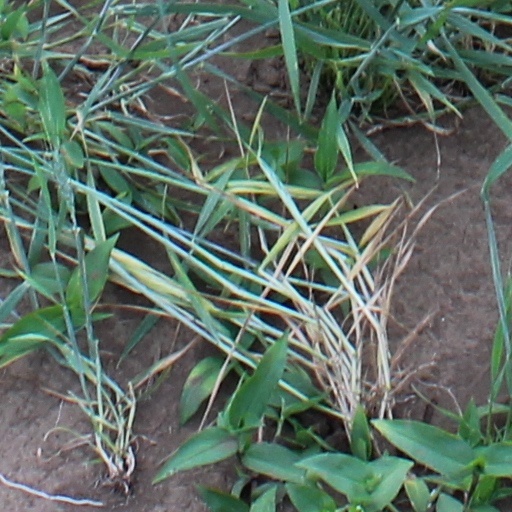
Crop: wheat